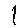
Label: 1